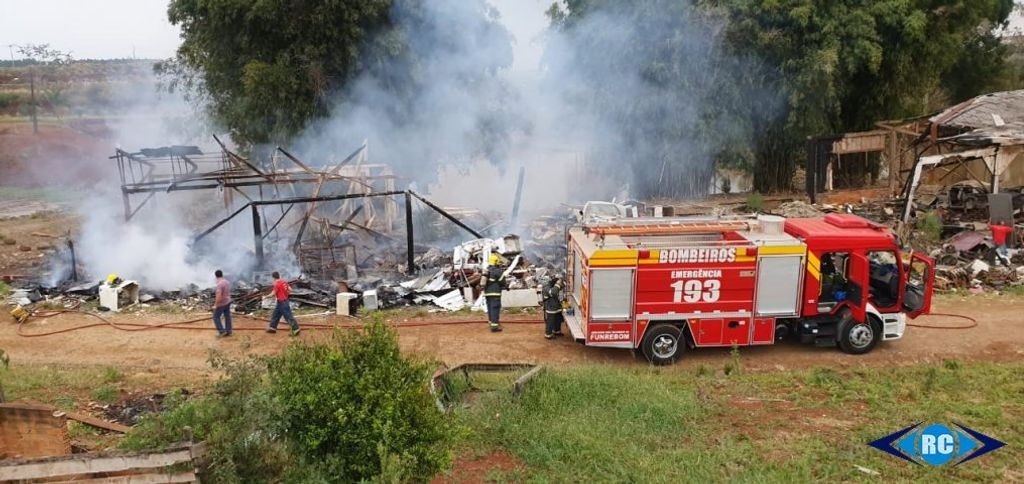
Fire: no
Smoke: yes